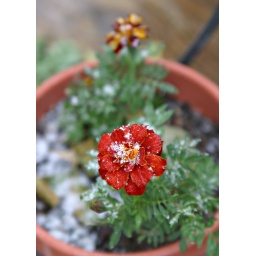
Marigold in a white dress